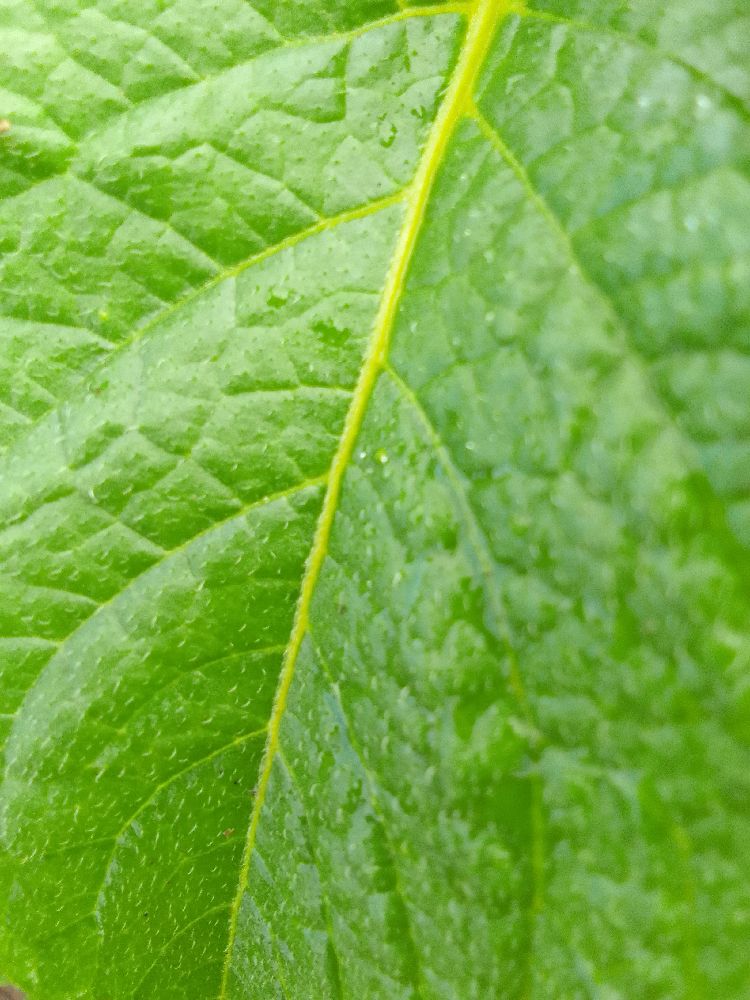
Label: Healthy